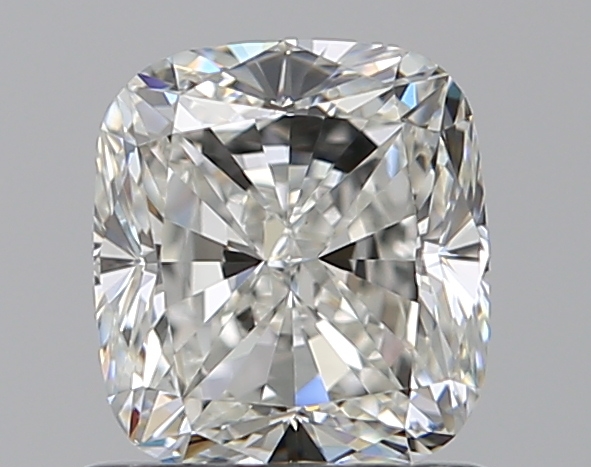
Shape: cushion
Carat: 1
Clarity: VS1
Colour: H
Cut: EX
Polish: EX
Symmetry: VG
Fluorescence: N
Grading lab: GIA
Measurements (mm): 5.86 x 5.27 x 3.67